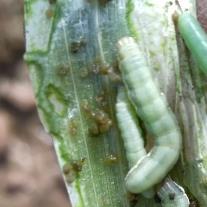
Crop: Onion
Condition: caterpillar-p